United Nations Security Council Resolution 1571

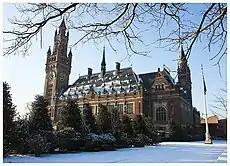
International Court of Justice

United Nations Security Council resolution 1571, adopted without a vote on 4 November 2004, after noting the resignation of International Court of Justice (ICJ) judge Gilbert Guillaume taking effect on 11 February 2005, the council decided that elections to the vacancy on the ICJ would take place on 15 February 2005 at the security council and at a meeting of the General Assembly during its 59th session.